Vigerslev Allé

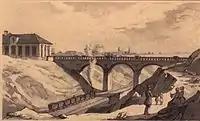
The site with the original Carlsberg Bridge painted by H.G.F. Holm in 1860 before Vigerslev Allé was established

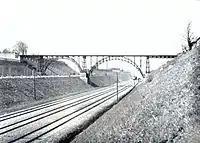
Vigerslev Allé and the Carlsberg Viaduct in 1910

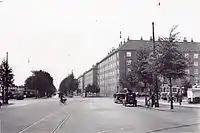
Vigerslev Allé at Toftegårds Plads in 1935, looking west

The first railway line in Denmark between Copenhagen and Roskilde opened in 1947. Its first leg followed present-day Sønder Boulevard and was then dug through Valby Hill on its way to the old village of Vigerslev. J. C. Jacobsen established his Carlsberg Brewert on the north side of the railway when a natural spring was encountered during the excavation work for the rail line. The English railway company also constructed a bridge across the railway next to the brewery.